Live at Gotham

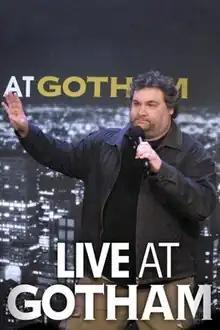

Live at Gotham is an American stand-up comedy television show airing on Comedy Central. The show features up and coming stand-up comedians performing live at the Gotham Comedy Club in New York City. It premiered on July 21, 2006.